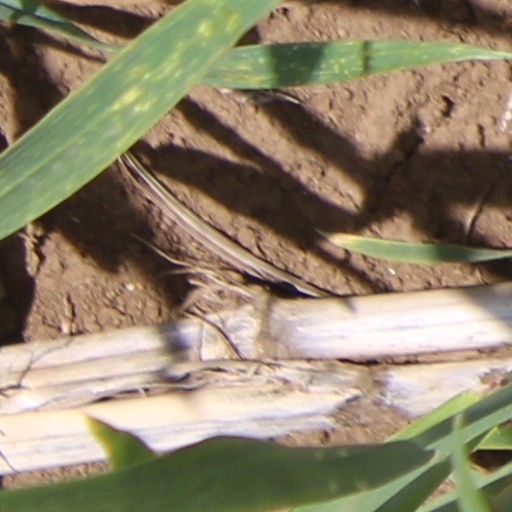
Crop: wheat